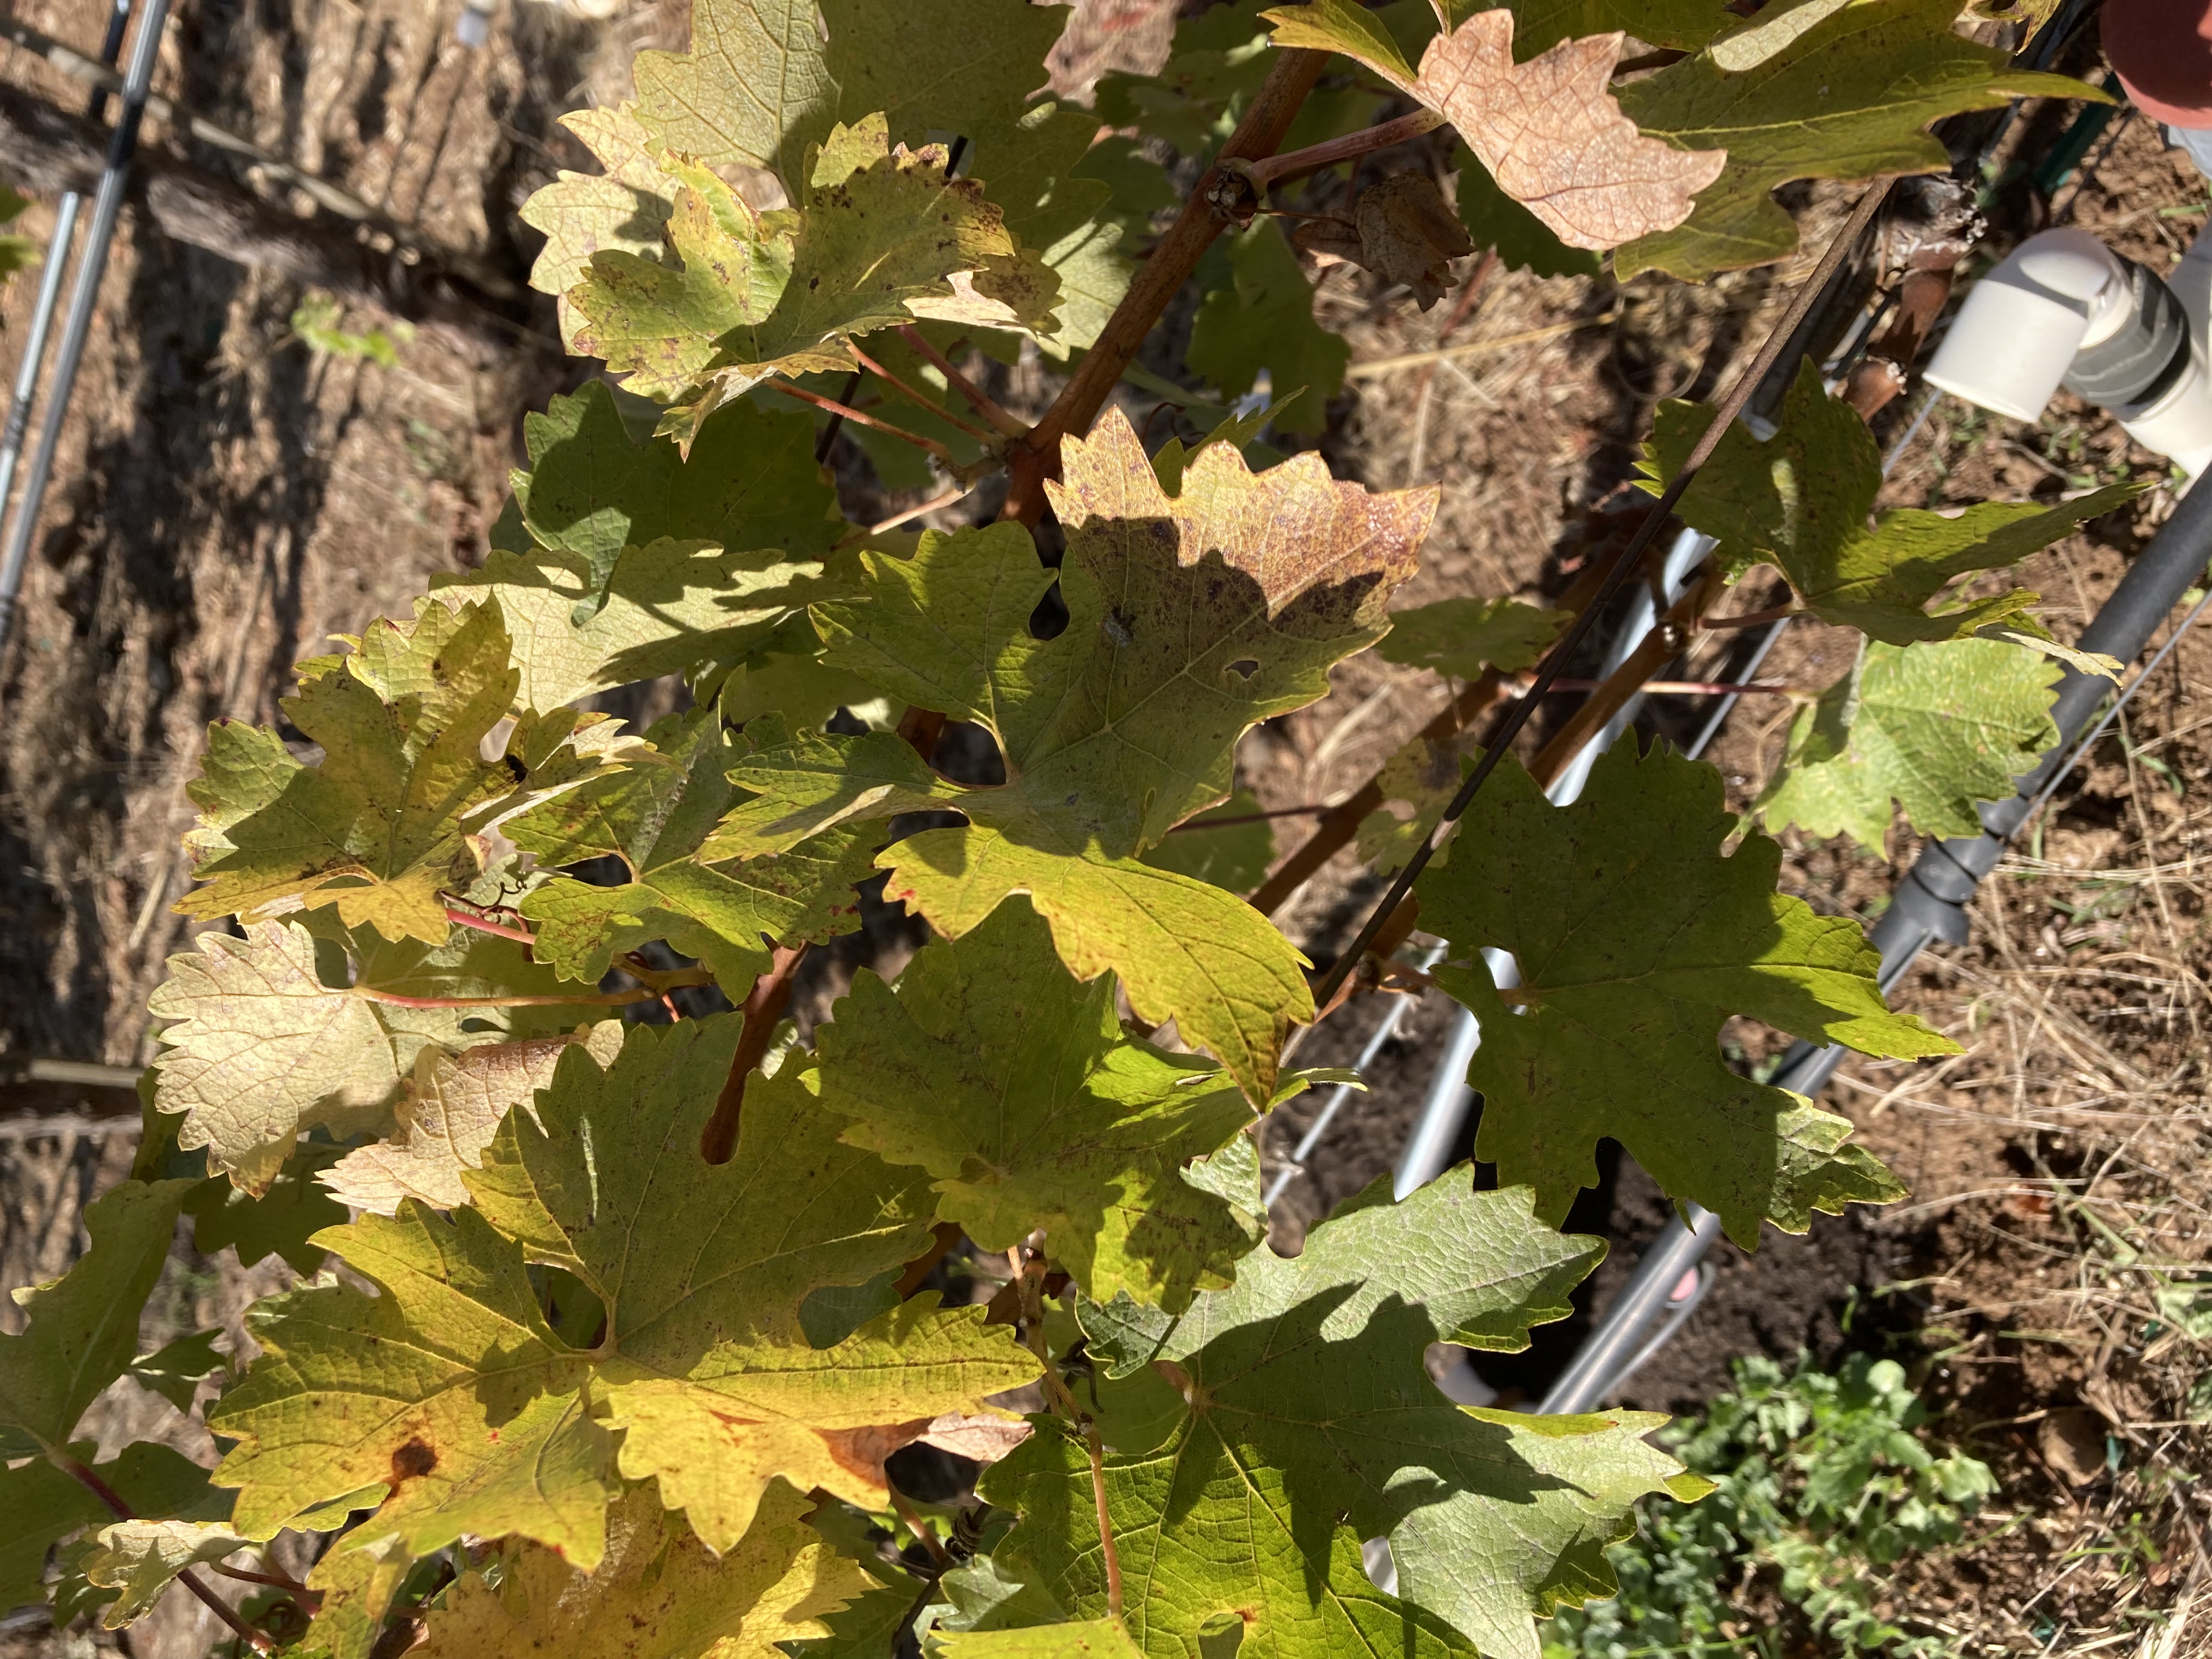
Label: No Virus